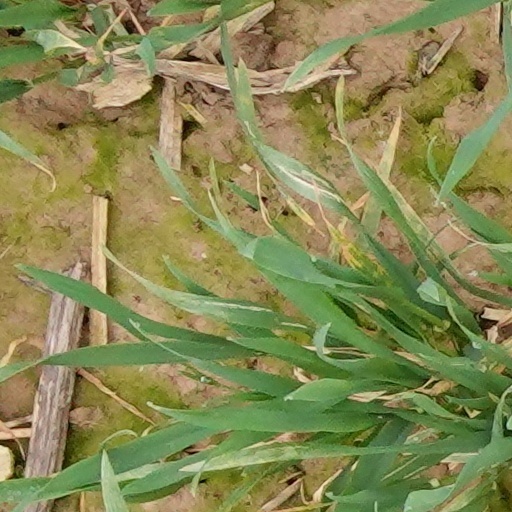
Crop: wheat